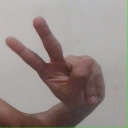
अक्षर: ऐ